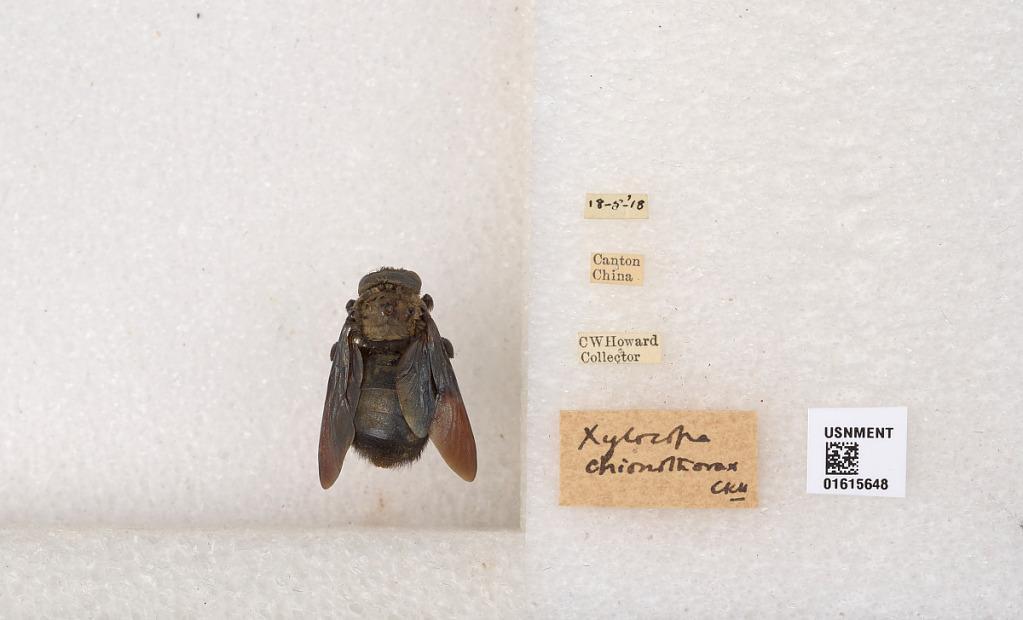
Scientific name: Xylocopa (Alloxylocopa) phalothorax Lepeletier
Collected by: C. Howard
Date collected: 1979-5-18
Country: China
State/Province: Guangdong
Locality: Canton